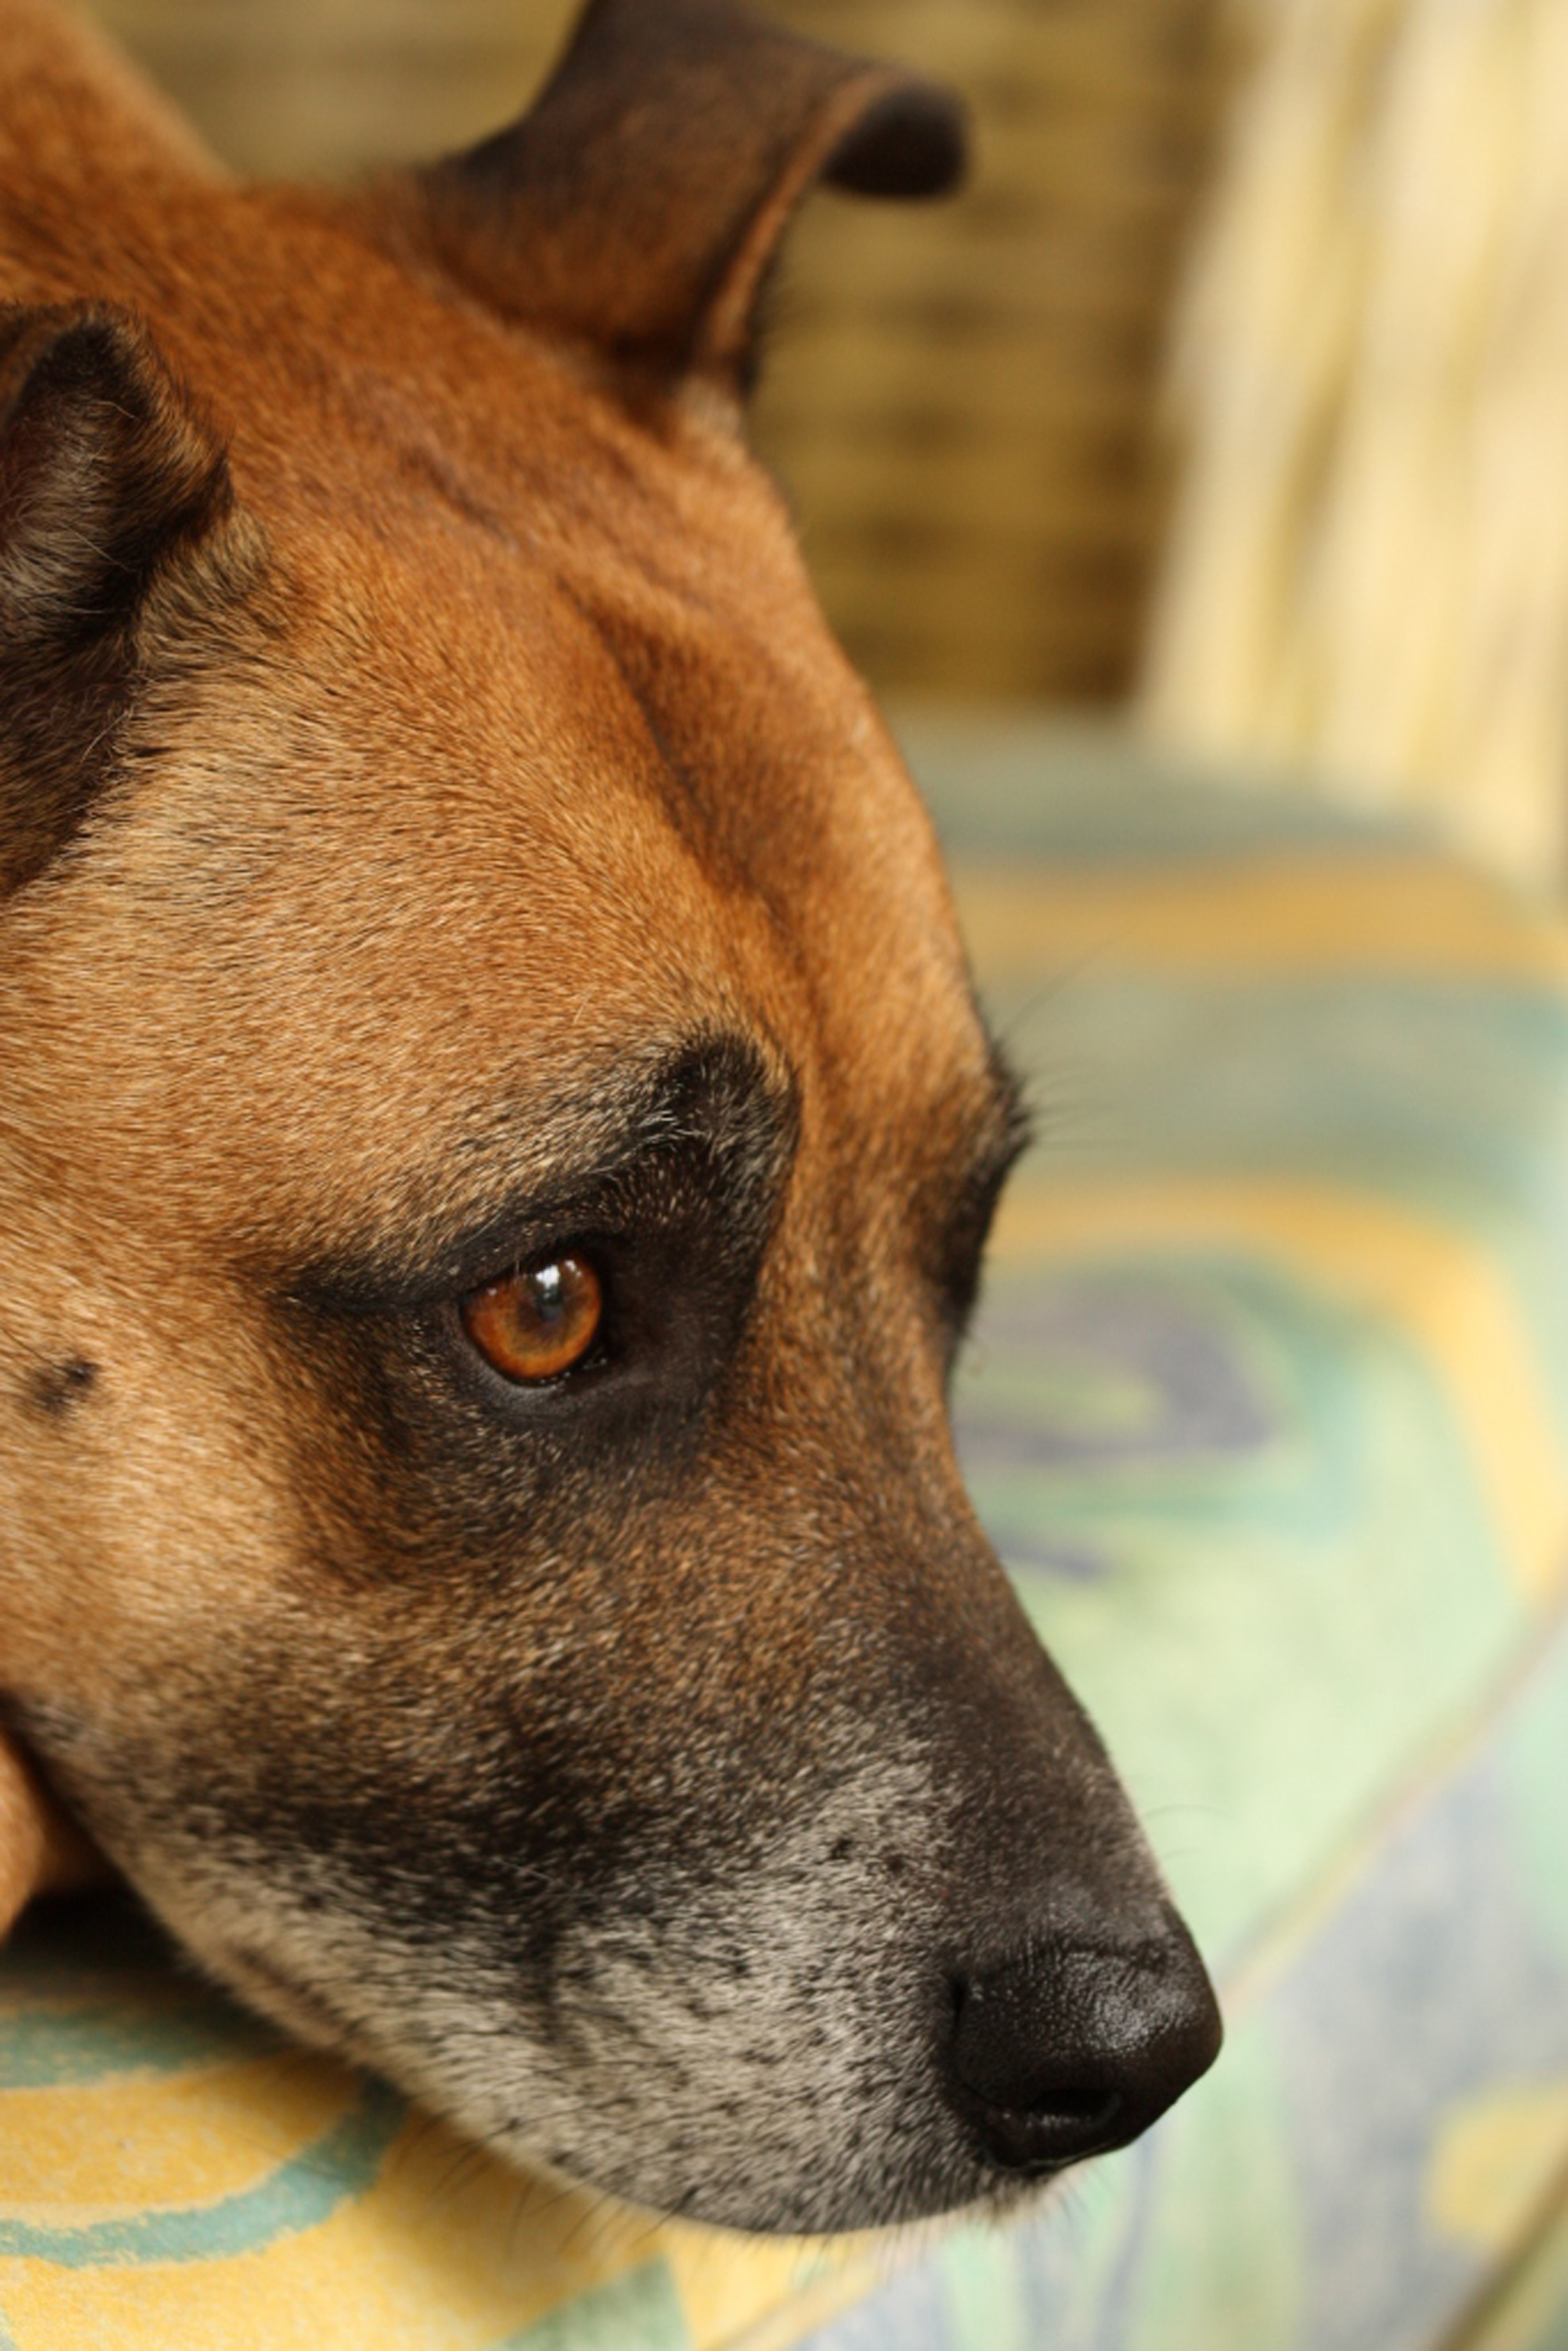
puppy, dog, animal, canine, pet, red, brown, mammal, close up, nose, eyes, grey, snout, vertebrate, dog breed, terrier, mutt, crossbreed, dog like mammal, dog breed group